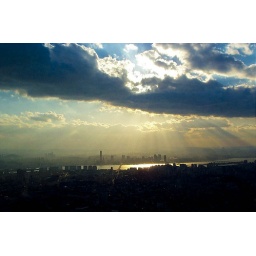
this was taken from seoul tower looking south over the han river